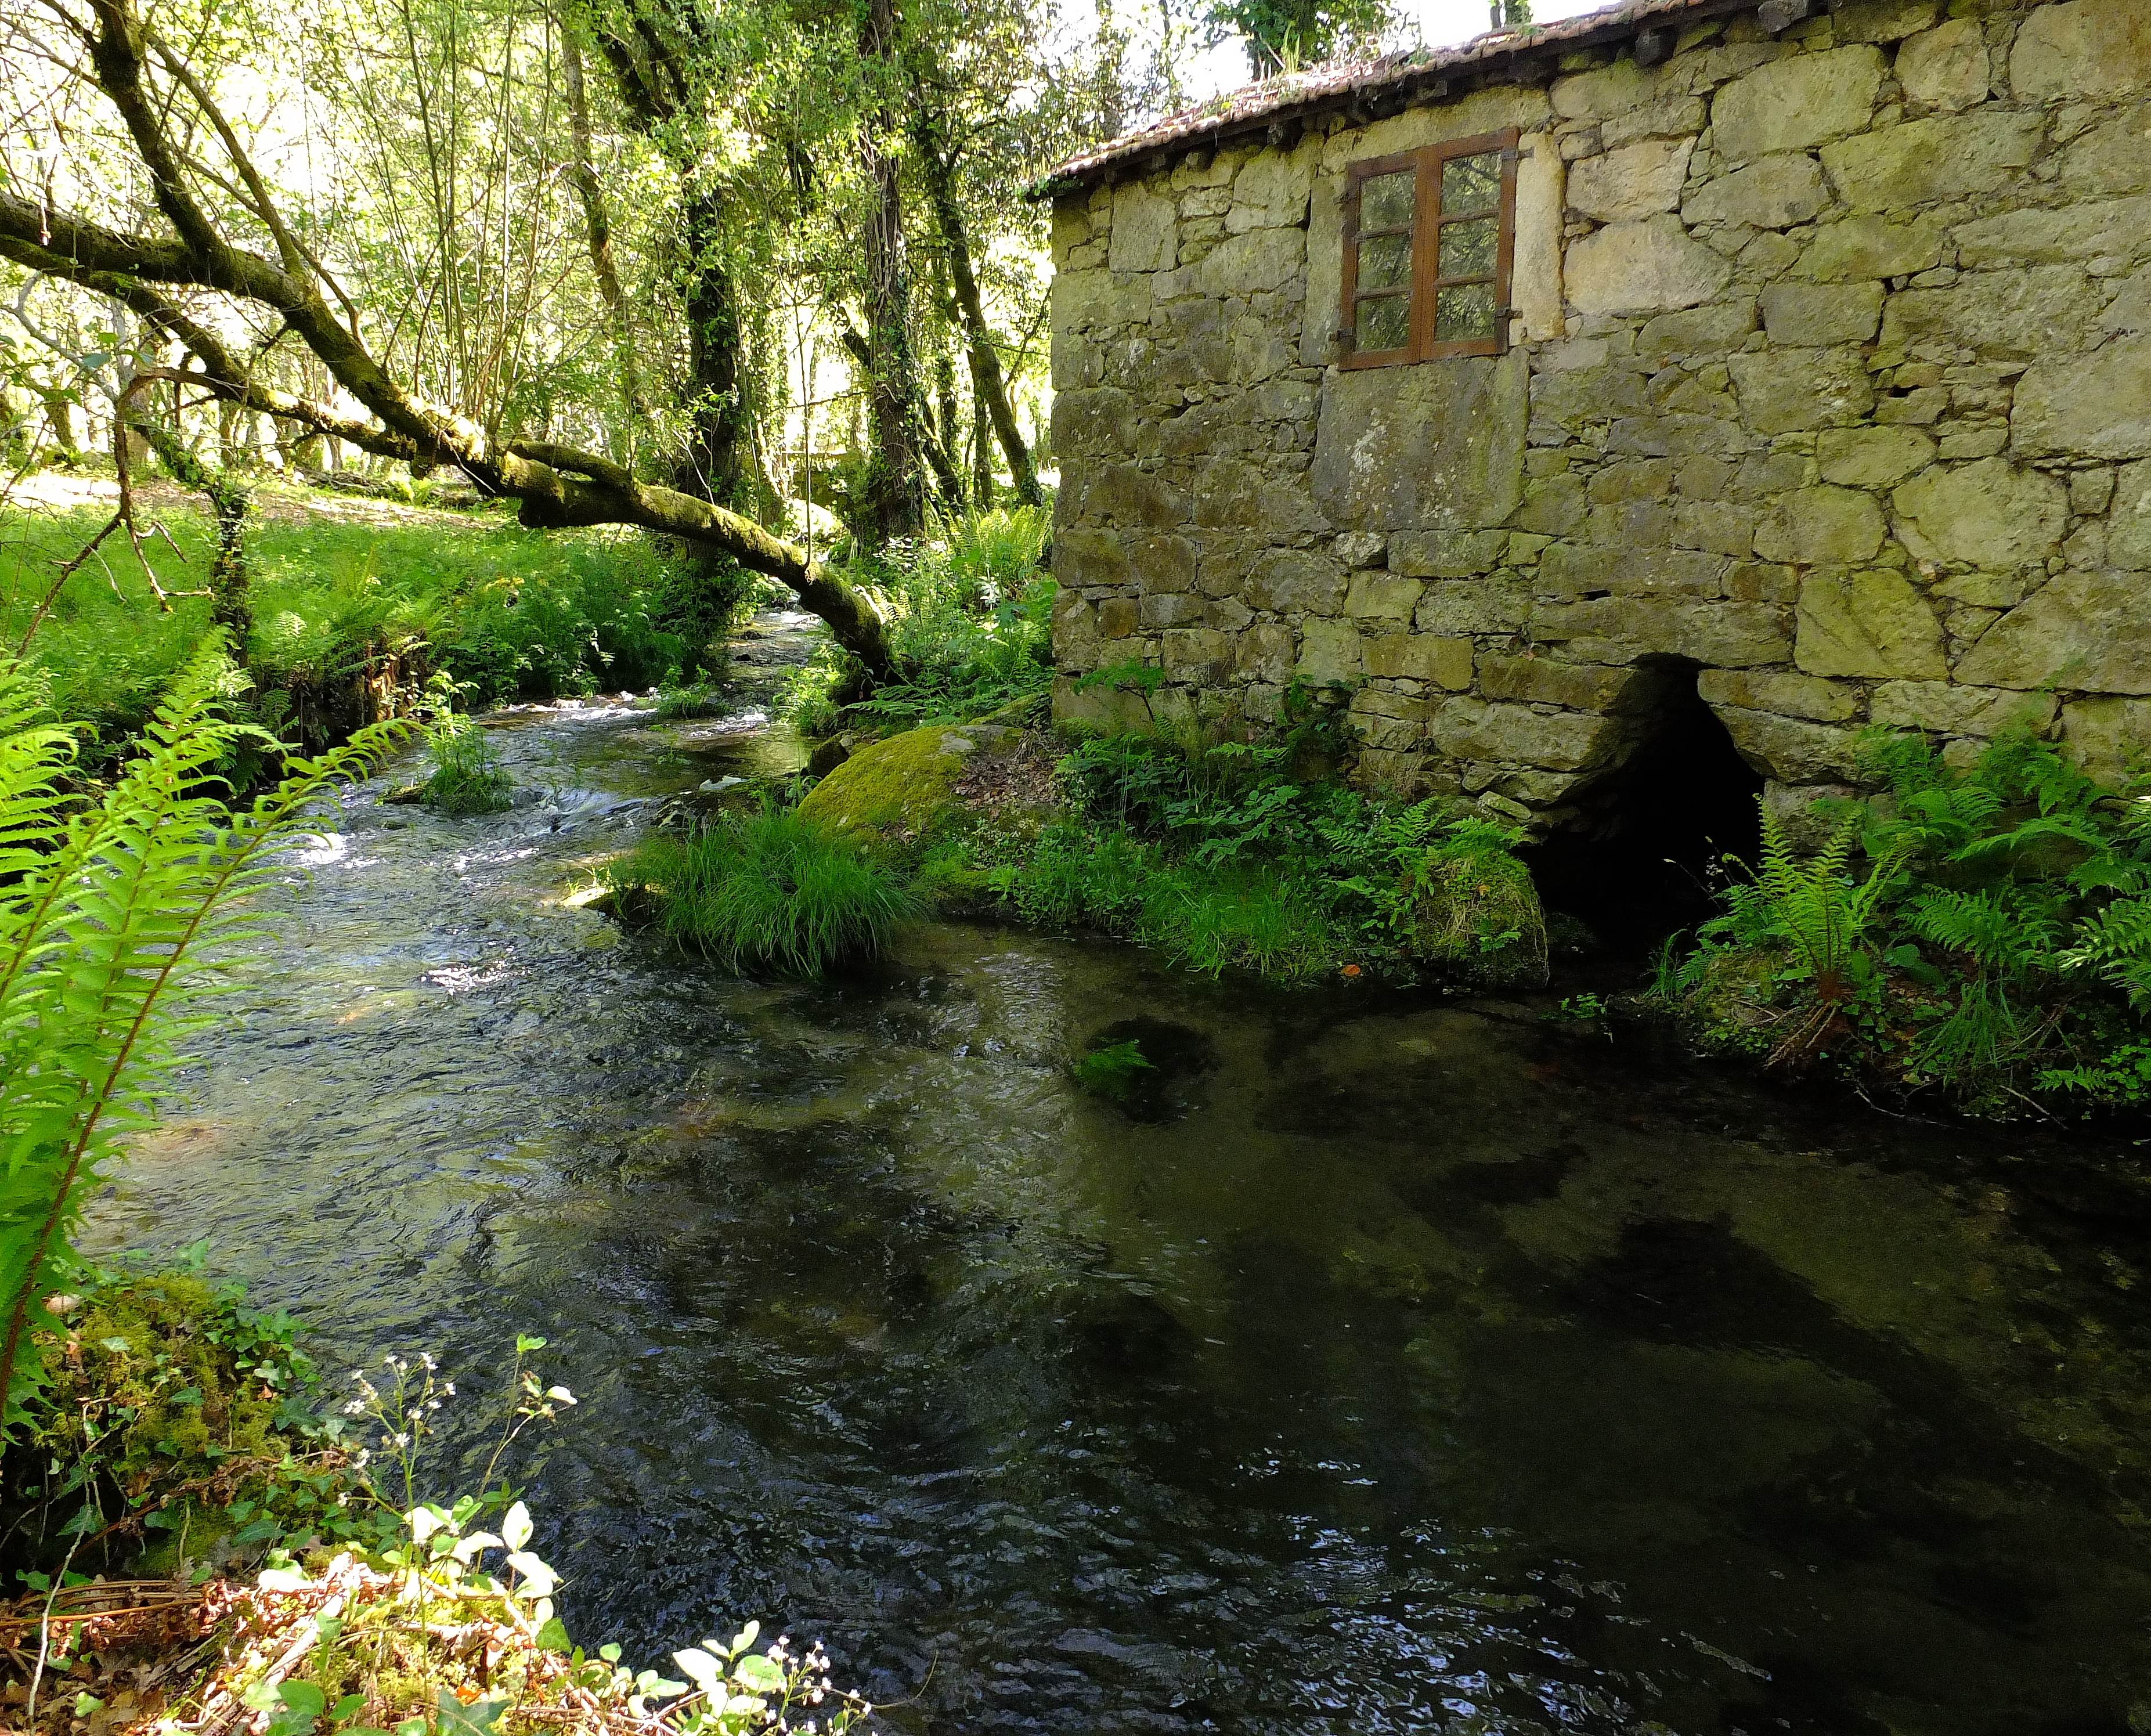
tree, water, leaf, flower, river, pond, stream, green, reflection, autumn, garden, waterway, body of water, galicia, pontevedra, woodland, watercourse, espana, pontevedragaliciaespa a